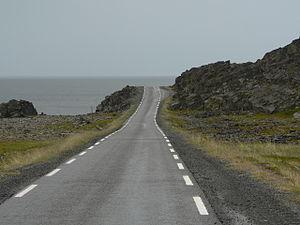
Cette page est la liste des toutes les routes nationales touristiques de la Norvège. Ces 18 routes ont été sélectionnées par le Statens vegvesen pour leur cadre unique et pittoresque ainsi que leur potentiel touristique. Ces route s'étendent sur 1 850 kilomètres et sont situées dans le Vestlandet, le Nord-Norge et le Sørlandet. Le but de ce projet est de faire croître le tourisme en Norvège, principalement dans les régions rurales où sont ces routes.